Črnomelj

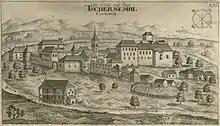
Engraving of Črnomelj by Valvasor (1679)

It was first mentioned as "Schirnomel" in written documents dating to 1228, in a charter issued by the Patriarch of Aquileia. Before 1277 it was granted market rights and developed into a regional center. It was mentioned as a town in 1407, and so it presumably gained town privileges prior to that, but it is regularly mentioned as a market even after that. During the 16th century it held an important military position as one of the centers for organizing supplies for the military frontier. After the establishment of Karlovac in what is now Croatia in 1579, it lost that position.